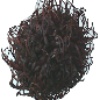
Label: Rambutan 1